Brick House Beautiful

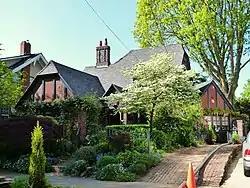
The house's exterior in 2013

The Brick House Beautiful is a historic house located in northeast Portland, Oregon, United States. It was built in 1922–1923 to be a model house showcasing the product line of the Standard Brick & Tile Company, based in Portland. It was also a demonstration project for the brick hollow-wall method of construction, newly introduced in the Portland market to reduce cost and improve affordability of brick houses.